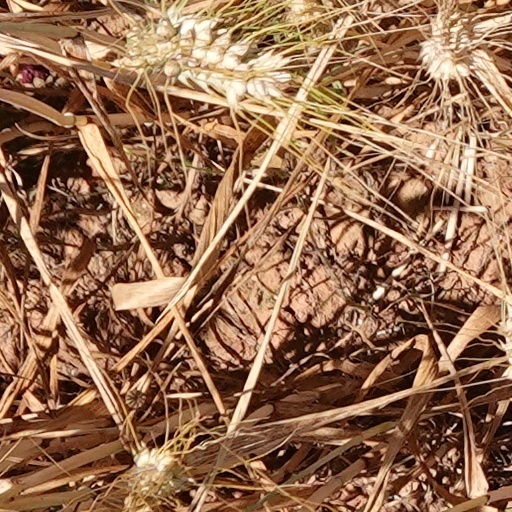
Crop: wheat